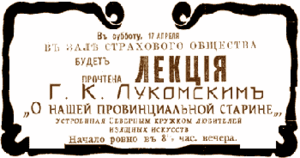
Georges Loukomski est un historien russe, historien d'art, peintre. Il est le frère de Vladislav Loukomski, généalogiste.